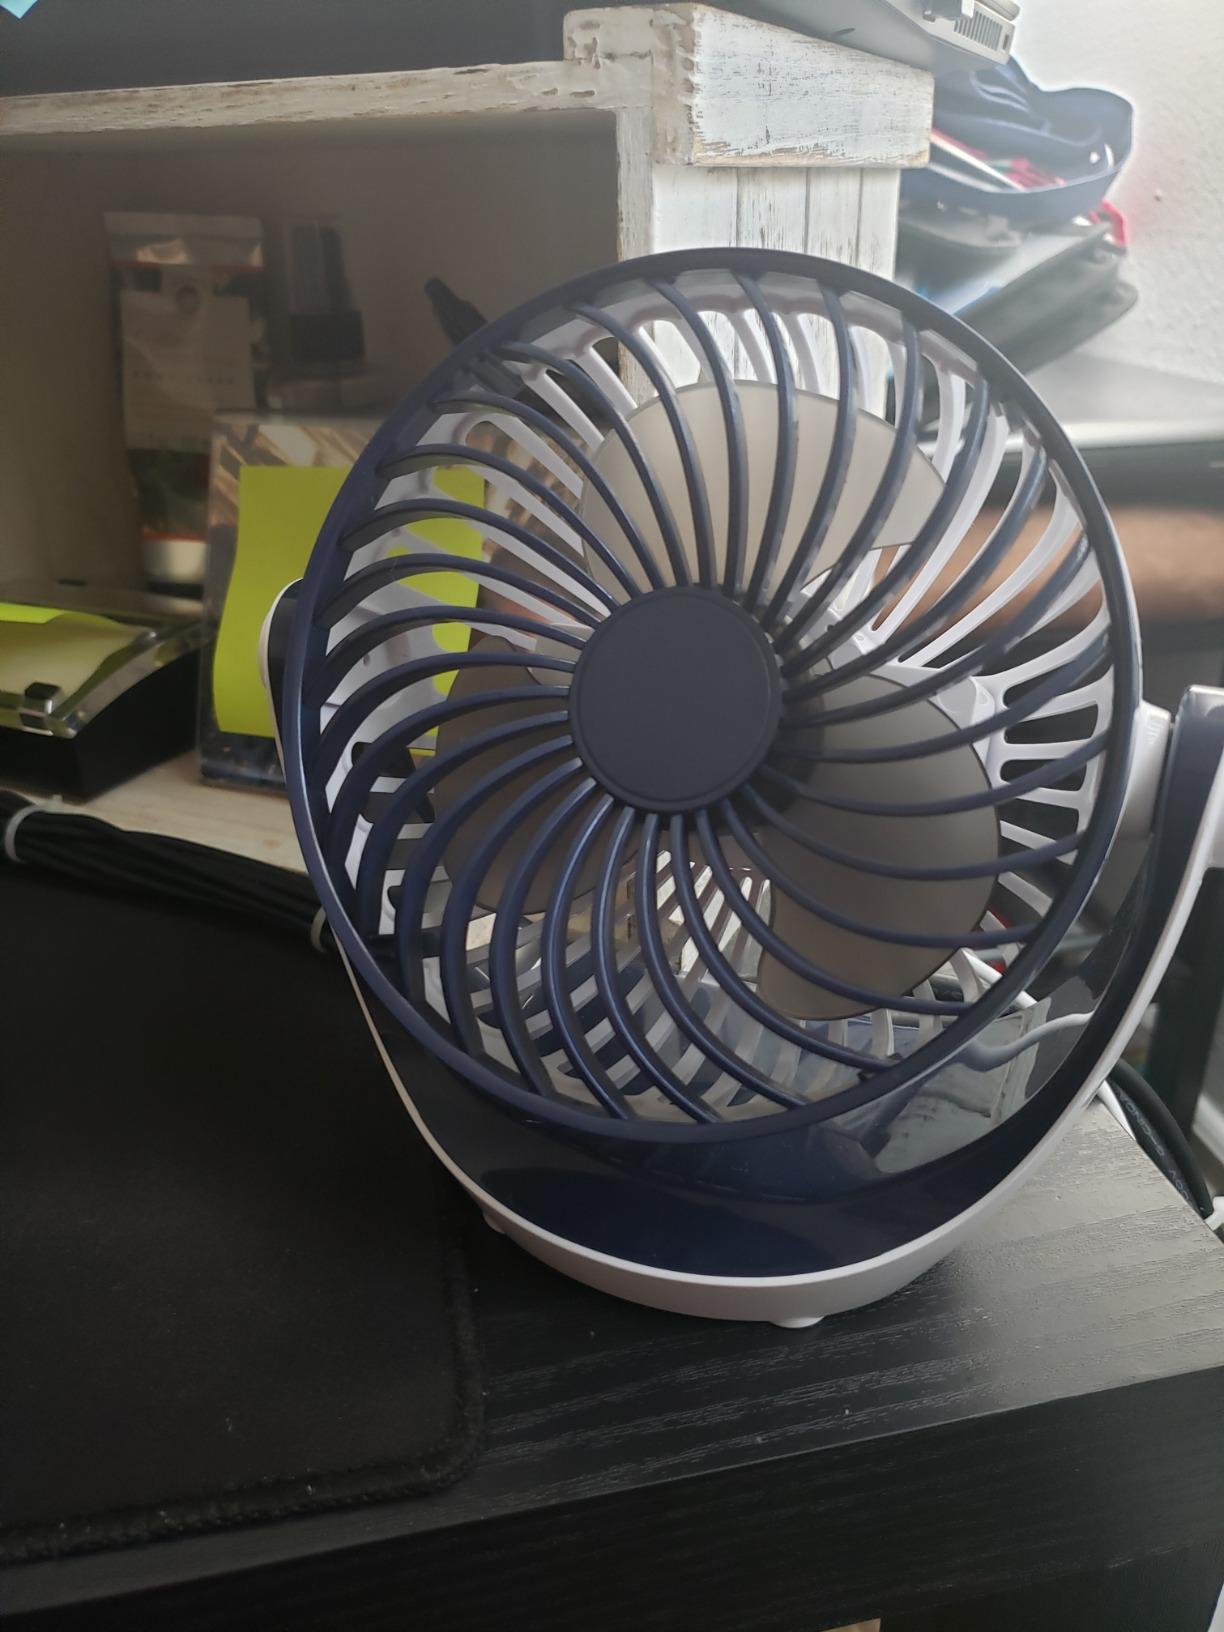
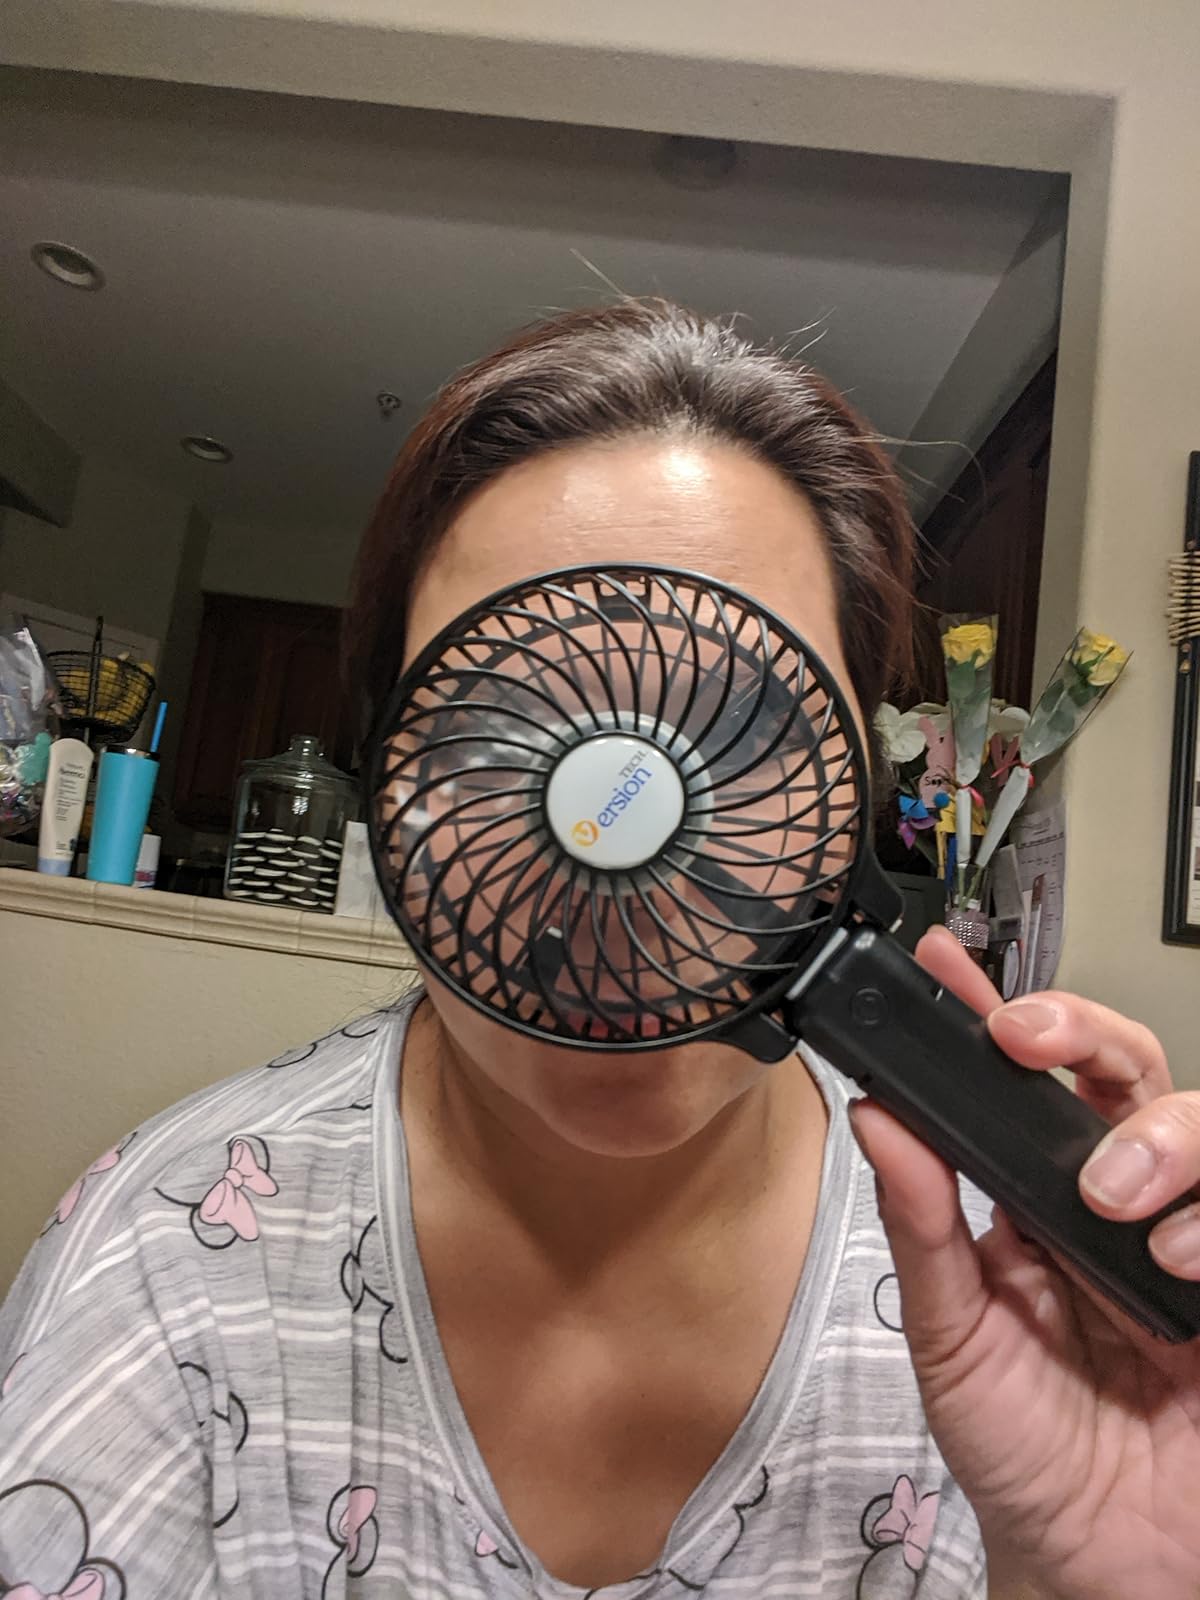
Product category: fan
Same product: no